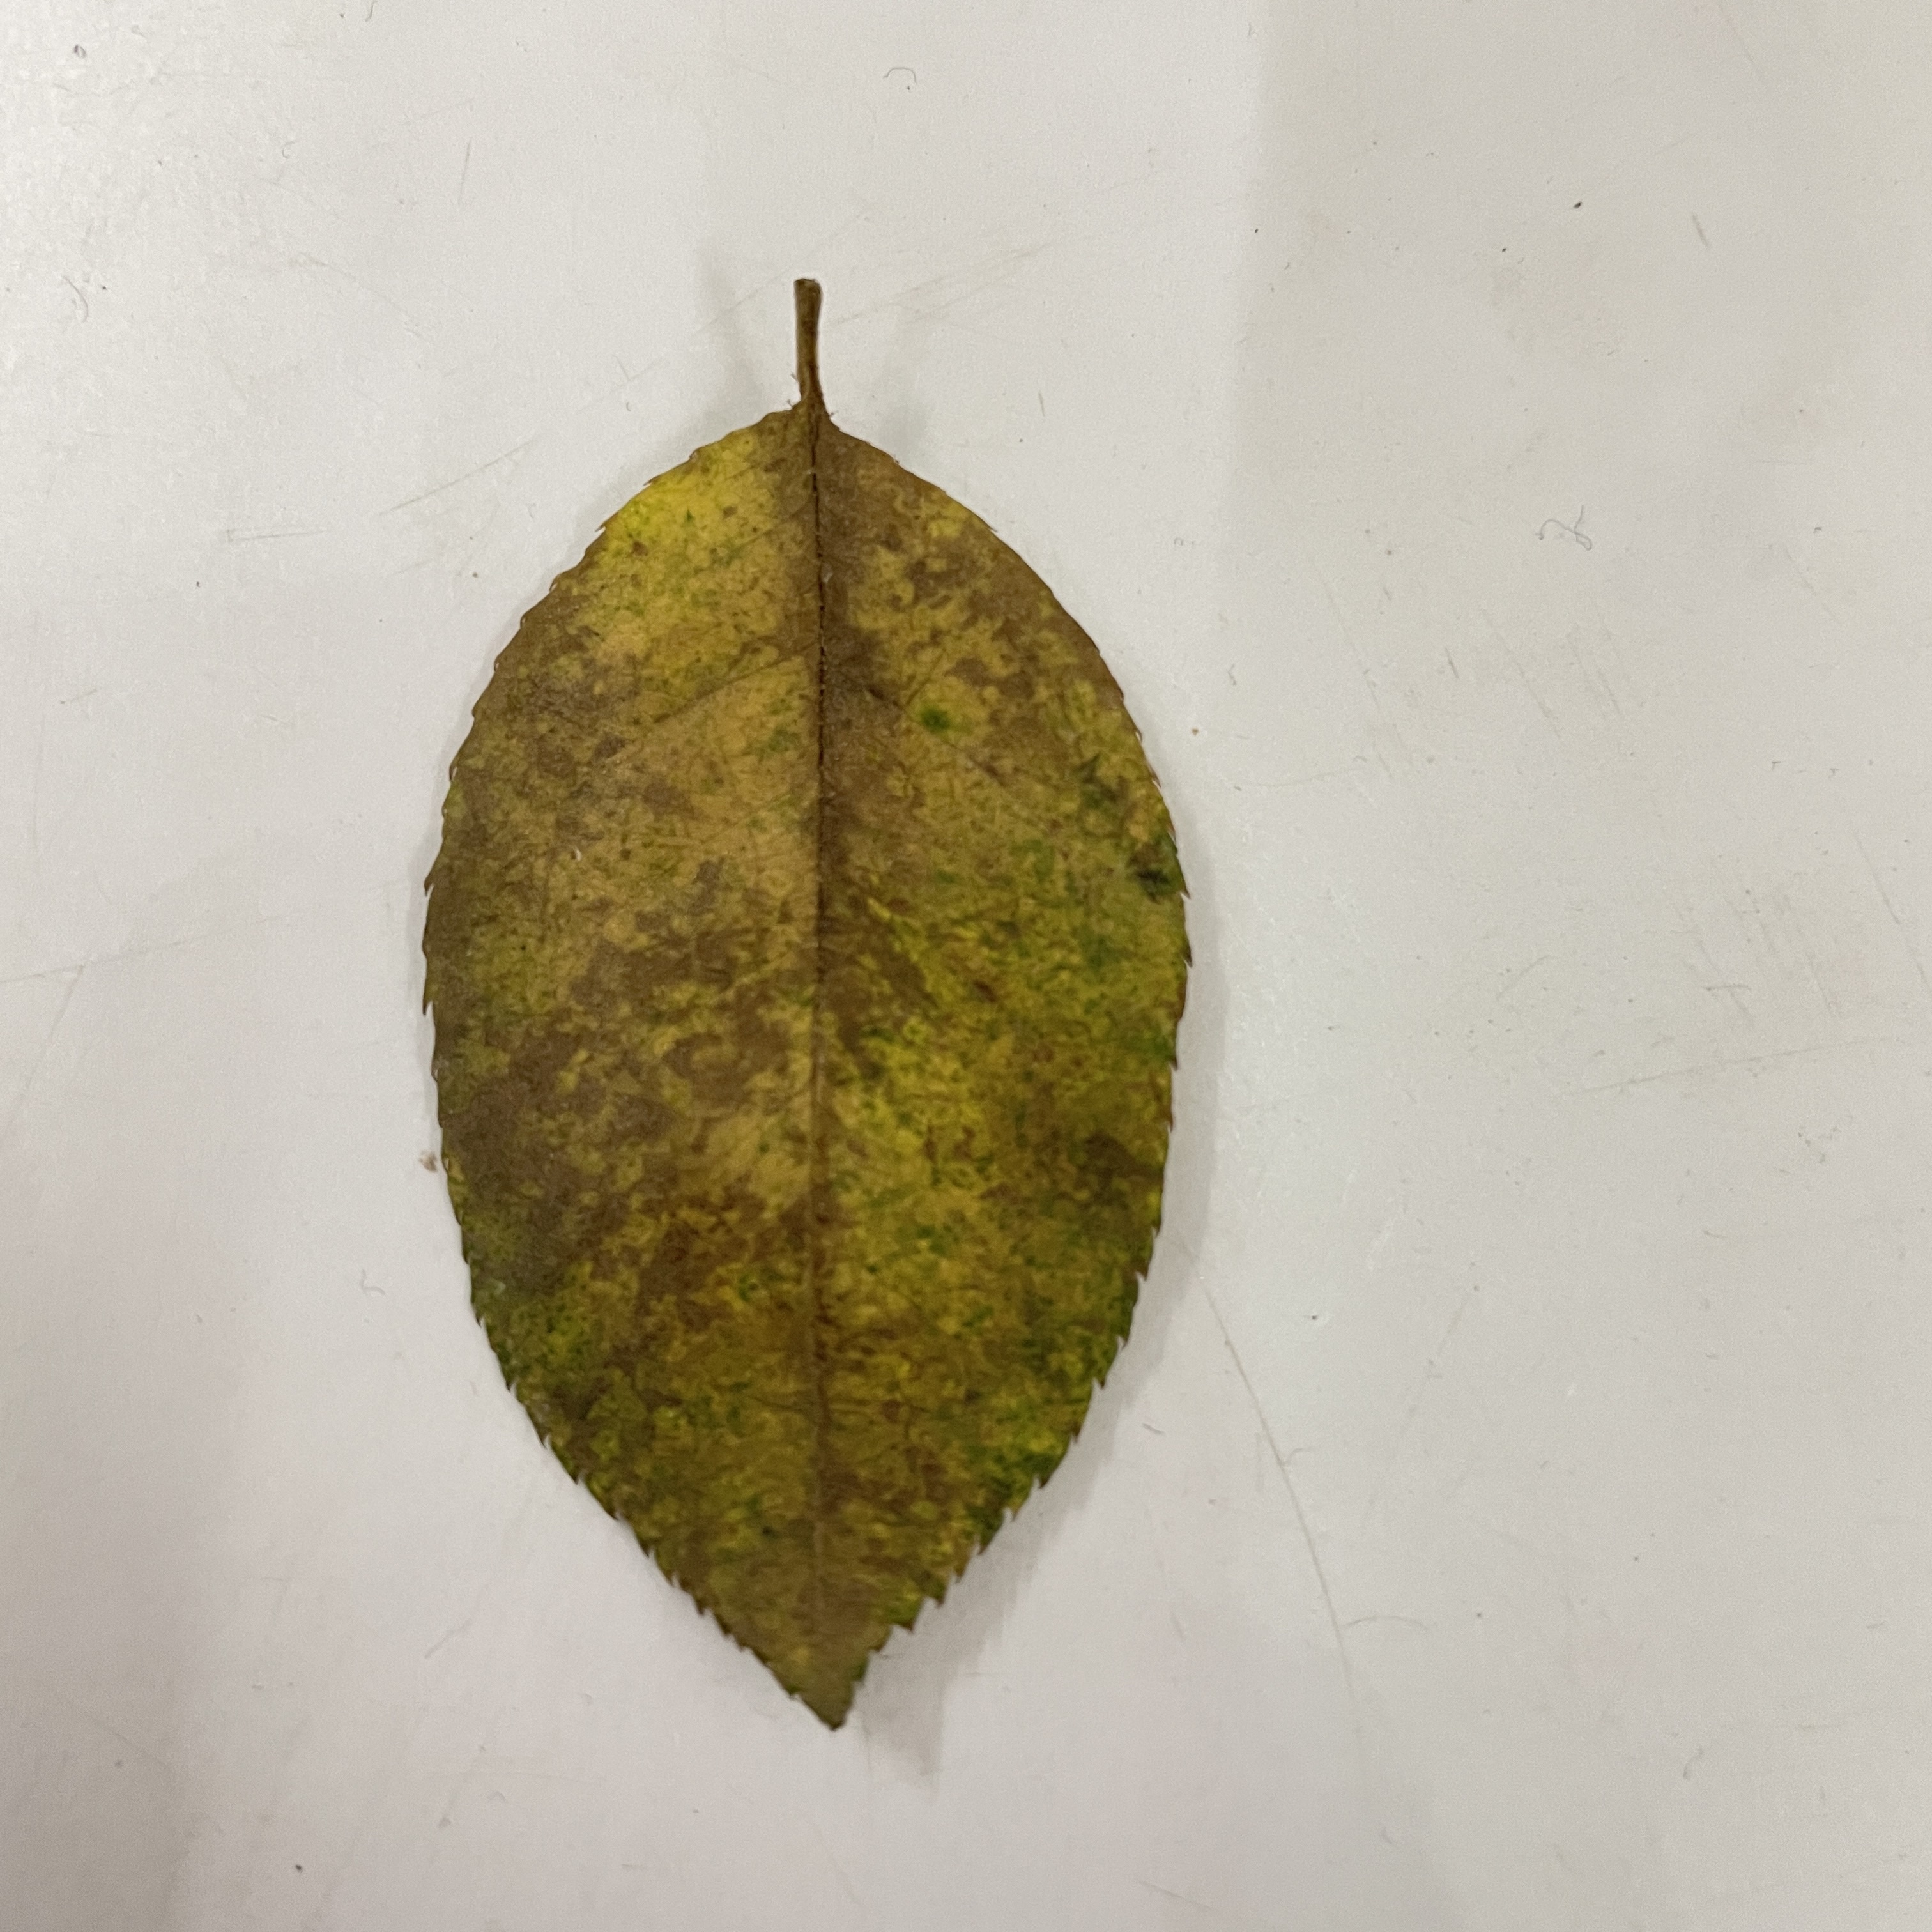
Label: Black Spot